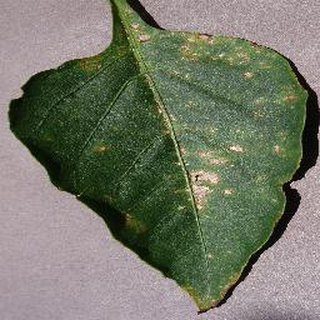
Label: bell_pepper_bacterial_spot